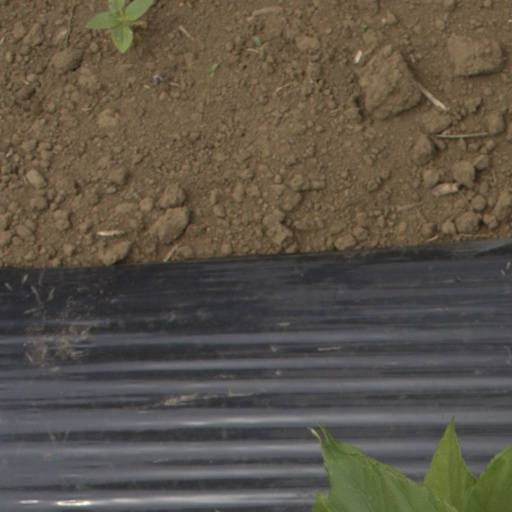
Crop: Jerusalem artichoke